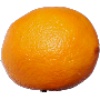
Label: Lemon Meyer 1